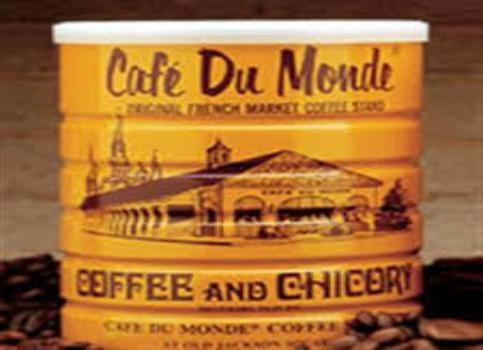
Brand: Cafe du Monde
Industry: Food